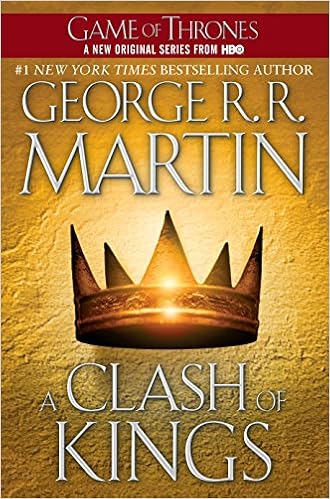
A Clash of Kings (A Song of Ice and Fire, Book 2)
Category: Books
Review “Martin amply fulfills the first volume’s promise and continues what seems destined to be one of the best fantasy series ever written.”— Denver Post From the Inside Flap Here is the second volume in GEORGE R. R. MARTIN'S magnificent cycle of novels that includes A Game of Thrones and A Storm of Swords. As a whole, this series comprises a genuine masterpiece of modern fantasy, bringing together the best the genre has to offer. Magic, mystery, intrigue, romance, and adventure fill these pages and transport us to a world unlike any we have ever experienced. Already hailed as a classic, GEORGE R. R. MARTIN'S stunning series is destined to stand as one of the great achievements of imaginative fiction. A CLASH OF KINGS A comet the color of blood and flame cuts across the sky. Two great leaders--Lord Eddard Stark and Robert Baratheon--who hold sway over an age of enforced peace are dead, victims of royal treachery. Now, from the ancient citadel of Dragonstone to the forbidding shores of Winterfell, chaos reigns. Six factions struggle for control of a divided land and the Iron Throne of the Seven Kingdoms, preparing to stake their claims through tempest, turmoil, and war. It is a tale in which brother plots against brother and the dead rise to walk in the night. Here a princess masquerades as an orphan boy; a knight of the mind prepares a poison for a treacherous sorceress; and wild men descend from the Mountains of the Moon to ravage the countryside. Against a backdrop of incest and fratricide, alchemy and murder, victory may go to the men and women possessed of the coldest steel...and the coldest hearts. For when kings clash, the whole land trembles. From the Back Cover In this eagerly awaited sequel to A Game of Thrones, George R. R. Martin has created a work of unsurpassed vision, power, and imagination. A Clash of Kings transports us to a world of revelry and revenge, wizardry and warfare unlike any you have ever experienced. A Clash Of Kings A comet the color of blood and flame cuts across the sky. And from the ancient citadel of Dragonstone to the forbidding shores of Winterfell, chaos reigns. Six factions struggle for control of a divided land and the Iron Throne of the Seven Kingdoms, preparing to stake their claims through tempest, turmoil, and war. It is a tale in which brother plots against brother and the dead rise to walk in the night. Here a princess masquerades as an orphan boy; a knight of the mind prepares a poison for a treacherous sorceress; and wild men descend from the Mountains of the Moon to ravage the countryside. Against a backdrop of incest and fratricide, alchemy and murder, victory may go to the men and women possessed of the coldest steel...and the coldest hearts. For when kings clash, the whole land trembles. About the Author George R. R. Martin is the #1 New York Times bestselling author of many novels, including the acclaimed series A Song of Ice and Fire— A Game of Thrones, A Clash of Kings, A Storm of Swords, A Feast for Crows, and A Dance with Dragons —as well as Tuf Voyaging, Fevre Dream, The Armageddon Rag, Dying of the Light, Windhaven (with Lisa Tuttle), and Dreamsongs Volumes I and II . He is also the creator of The Lands of Ice and Fire, a collection of maps from A Song of Ice and Fire featuring original artwork from illustrator and cartographer Jonathan Roberts, and The World of Ice & Fire (with Elio M. García, Jr., and Linda Antonsson). As a writer-producer, Martin has worked on The Twilight Zone, Beauty and the Beast, and various feature films and pilots that were never made. He lives with the lovely Parris in Santa Fe, New Mexico. Excerpt. ARYA At Winterfell they had called her "Arya Horseface" and she'd thought nothing could be worse, but that was before the orphan boy Lommy Greenhands had named her "Lumpyhead."Her head felt lumpy when she touched it. When Yoren had dragged her into that alley she'd thought he meant to kill her, but the sour old man had only held her tight, sawing through her mats and tangles with his dagger. She remembered how the breeze sent the fistfuls of dirty brown hair skittering across the paving stones, toward the sept where her father had died. "I'm taking men and boys from the city," Yoren growled as the sharp steel scrapedat her head. "Now you hold still, boy." By the time he had finished, her scalp was nothing but tufts and stubble.Afterward he told her that from there to Winterfell she'd be Arry the orphan boy. "Gate shouldn't be hard, but the road's another matter. You got a long way to go in bad company. I got thirty this time, men and boys all bound for the Wall, and don't be thinking they're like that bastard brother o' yours." He shook her. "Lord Eddard gave me pick o' the dungeons, and I didn't find no little lordlings down there. This lot, half o' them would turn you over to the queen quick as spit for a pardon and maybe a few silvers. The other half'd do the same, only they'd rape you first. So you keep to yourself and make your water in the woods,alone. That'll be the hardest part, the pissing, so don't drink no more'n you need."Leaving King's Landing was easy, just like he'd said. The Lannister guardsmen on the gate were stopping everyone, but Yoren called one by name and their wagons were waved through. No one spared Arya a glance. They were looking for a highborn girl, daughter of the King's Hand, not for a skinny boy with his hair chopped off. Arya never looked back. She wished the Rush would rise and wash the whole city away, Flea Bottom and the Red Keep and the Great Sept and everything, and everyone too, especially Prince Joffrey and his mother. But she knew it wouldn't, and anyhow Sansa was still in the city and would wash away too. When she remembered that, Arya decided to wish for Winterfell instead.Yoren was wrong about the pissing, though. That wasn't the hardest part at all; Lommy Greenhands and Hot Pie were the hardest part. Orphan boys. Yoren had plucked some from the streets with promises of food for their bellies and shoes for their feet. The rest he'd found in chains. "The Watch needs good men," he told them as they set out, "but you lot will have to do."Yoren had taken grown men from the dungeons as well, thieves and poachers and rapers and the like. The worst were the three he'd found in the black cells who must have scared even him, because he kept them fettered hand and foot in the back of a wagon, and vowed they'd stay in irons all the way to the Wall. One had no nose, only the hole in his face where it had been cut off, and the gross fat bald one with the pointed teeth and the weeping sores on his cheeks had eyes like nothing human.They took five wagons out of King's Landing, laden with supplies for the Wall: hides and bolts of cloth, bars of pig iron, a cage of ravens, books and paper and ink, a bale of sourleaf, jars of oil, and chests of medicine and spices. Teams of plow horses pulled the wagons, and Yoren had bought two coursers and a half-dozen donkeys for the boys. Arya would have preferred a real horse, but the donkey was better than riding on a wagon.The men paid her no mind, but she was not so lucky with the boys. She was two years younger than the youngest orphan, not to mention smaller and skinnier, and Lommy and Hot Pie took her silence to mean she was scared, or stupid, or deaf. "Look at that sword Lumpyhead's got there," Lommy said one morning as they made their plodding way past orchards and wheat fields. He'd been a dyer's apprentice before he was caught stealing, and his arms were mottled green to the elbow. When he laughed he brayed like the donkeys they were riding. "Where's a gutter rat like Lumpyhead get him a sword?"Arya chewed her lip sullenly. She could see the back of Yoren's faded black cloak up ahead of the wagons, but she was determined not to go crying to him for help."Maybe he's a little squire," Hot Pie put in. His mother had been a baker before she died, and he'd pushed her cart through the streets all day, shouting "Hot pies! Hot pies!" "Some lordy lord's little squire boy, that's it.""He ain't no squire, look at him. I bet that's not even a real sword. I bet it's just some play sword made of tin."Arya hated them making fun of Needle. "It's castle-forged steel, you stupid," she snapped, turning in the saddle to glare at them, "and you better shut your mouth."The orphan boys hooted. "Where'd you get a blade like that, Lumpyface?" Hot Pie wanted to know."Lumpyhead," corrected Lommy. "He prob'ly stole it.""I did not!" she shouted. Jon Snow had given her Needle. Maybe she had to let them call her Lumpyhead, but she wasn't going to let them call Jon a thief."If he stole it, we could take it off him," said Hot Pie. "It's not his anyhow. I could use me a sword like that."Lommy egged him on. "Go on, take it off him, I dare you."Hot Pie kicked his donkey, riding closer. "Hey, Lumpyface, you gimme that sword." His hair was the color of straw, his fat face all sunburnt and peeling. "You don't know how to use it."Yes I do, Arya could have said. I killed a boy, a fat boy like you, I stabbed him in the belly and he died, and I'll kill you too if you don't let me alone. Only she did not dare. Yoren didn't know about the stableboy, but she was afraid of what he might do if he found out. Arya was pretty sure that some of the other men were killers too, the three in the manacles for sure, but the queen wasn't looking for them, so it wasn't the same."Look at him," brayed Lommy Greenhands. "I bet he's going to cry now. You want to cry, Lumpyhead?"She had cried in her sleep the night before, dreaming of her father. Come morning, she'd woken red-eyed and dry, and could not have shed another tear if her life had hung on it.
Features: THE BOOK BEHIND THE SECOND SEASON OF GAME OF THRONES, AN ORIGINAL SERIES NOW ON HBO. | Here is the second volume in George R.R. Martin magnificent cycle of novels that includes | A Game of Thrones | and | A Storm of Swords | . As a whole, this series comprises a genuine masterpiece of modern fantasy, bringing together the best the genre has to offer. Magic, mystery, intrigue, romance, and adventure fill these pages and transport us to a world unlike any we have ever experienced. Already hailed as a classic, George R.R. Martin stunning series is destined to stand as one of the great achievements of imaginative fiction. | A CLASH OF KINGS | A comet the color of blood and flame cuts across the sky. Two great leaders—Lord Eddard Stark and Robert Baratheon—who hold sway over an age of enforced peace are dead, victims of royal treachery. Now, from the ancient citadel of Dragonstone to the forbidding shores of Winterfell, chaos reigns. Six factions struggle for control of a divided land and the Iron Throne of the Seven Kingdoms, preparing to stake their claims through tempest, turmoil, and war. It is a tale in which brother plots against brother and the dead rise to walk in the night. Here a princess masquerades as an orphan boy; a knight of the mind prepares a poison for a treacherous sorceress; and wild men descend from the Mountains of the Moon to ravage the countryside. Against a backdrop of incest and fratricide, alchemy and murder, victory may go to the men and women possessed of the coldest steel...and the coldest hearts. For when kings clash, the whole land trembles.